1600th Anniversary of the Foundation of Venice

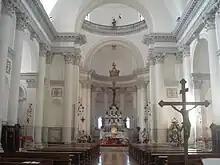
The nave in the Church of the Most Holy Redeemer

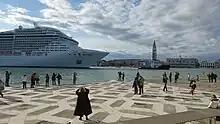
The cruise ship MSC Fantasia on the Bacino San Marco

The Feast of the Redeemer is scheduled for July 17, 2021, the religious festival established in memory of the end of the plague pandemic that hit Venice between 1575 and 1577 is accompanied by a fireworks display of particular beauty.